Newberry, South Carolina

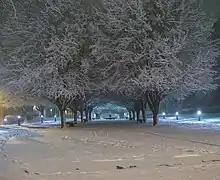
Bachman Court, Newberry College

As of the 2000 census, there were 10,580 people, 3,970 households, and 2,528 families residing in the town. The population density was . There were 4,388 housing units at an average density of . The racial makeup of the town was 52.85% White, 41.36% African American, 0.47% Native American, 0.60% Asian, 0.12% Pacific Islander, 2.88% from other races, and 1.70% from two or more races. Hispanic or Latino of any race were 9.49% of the population.